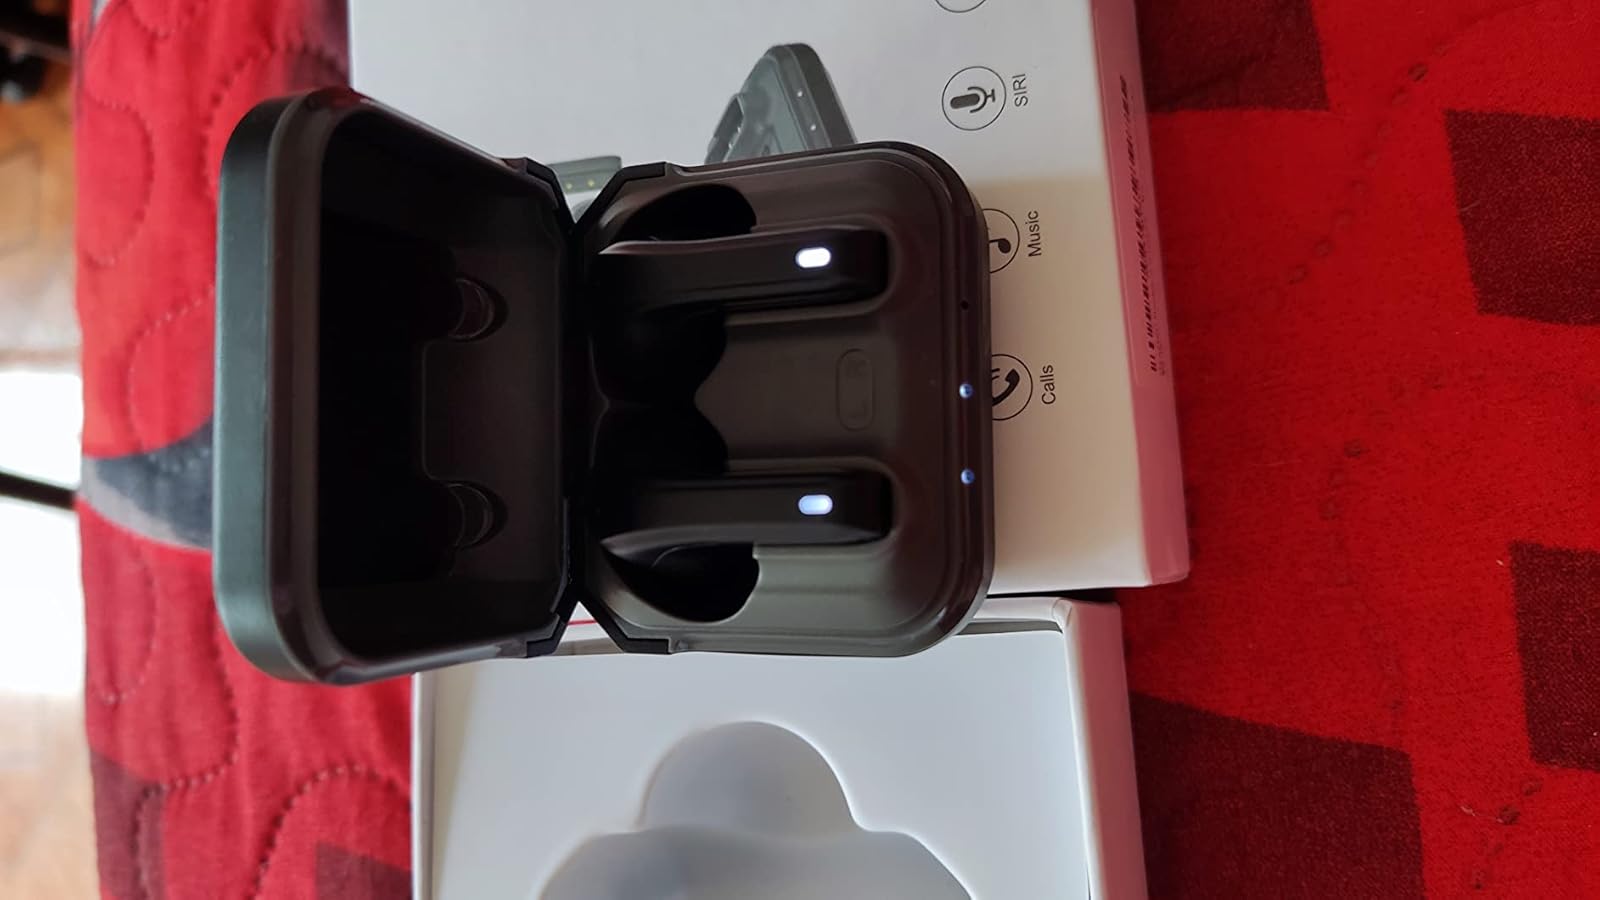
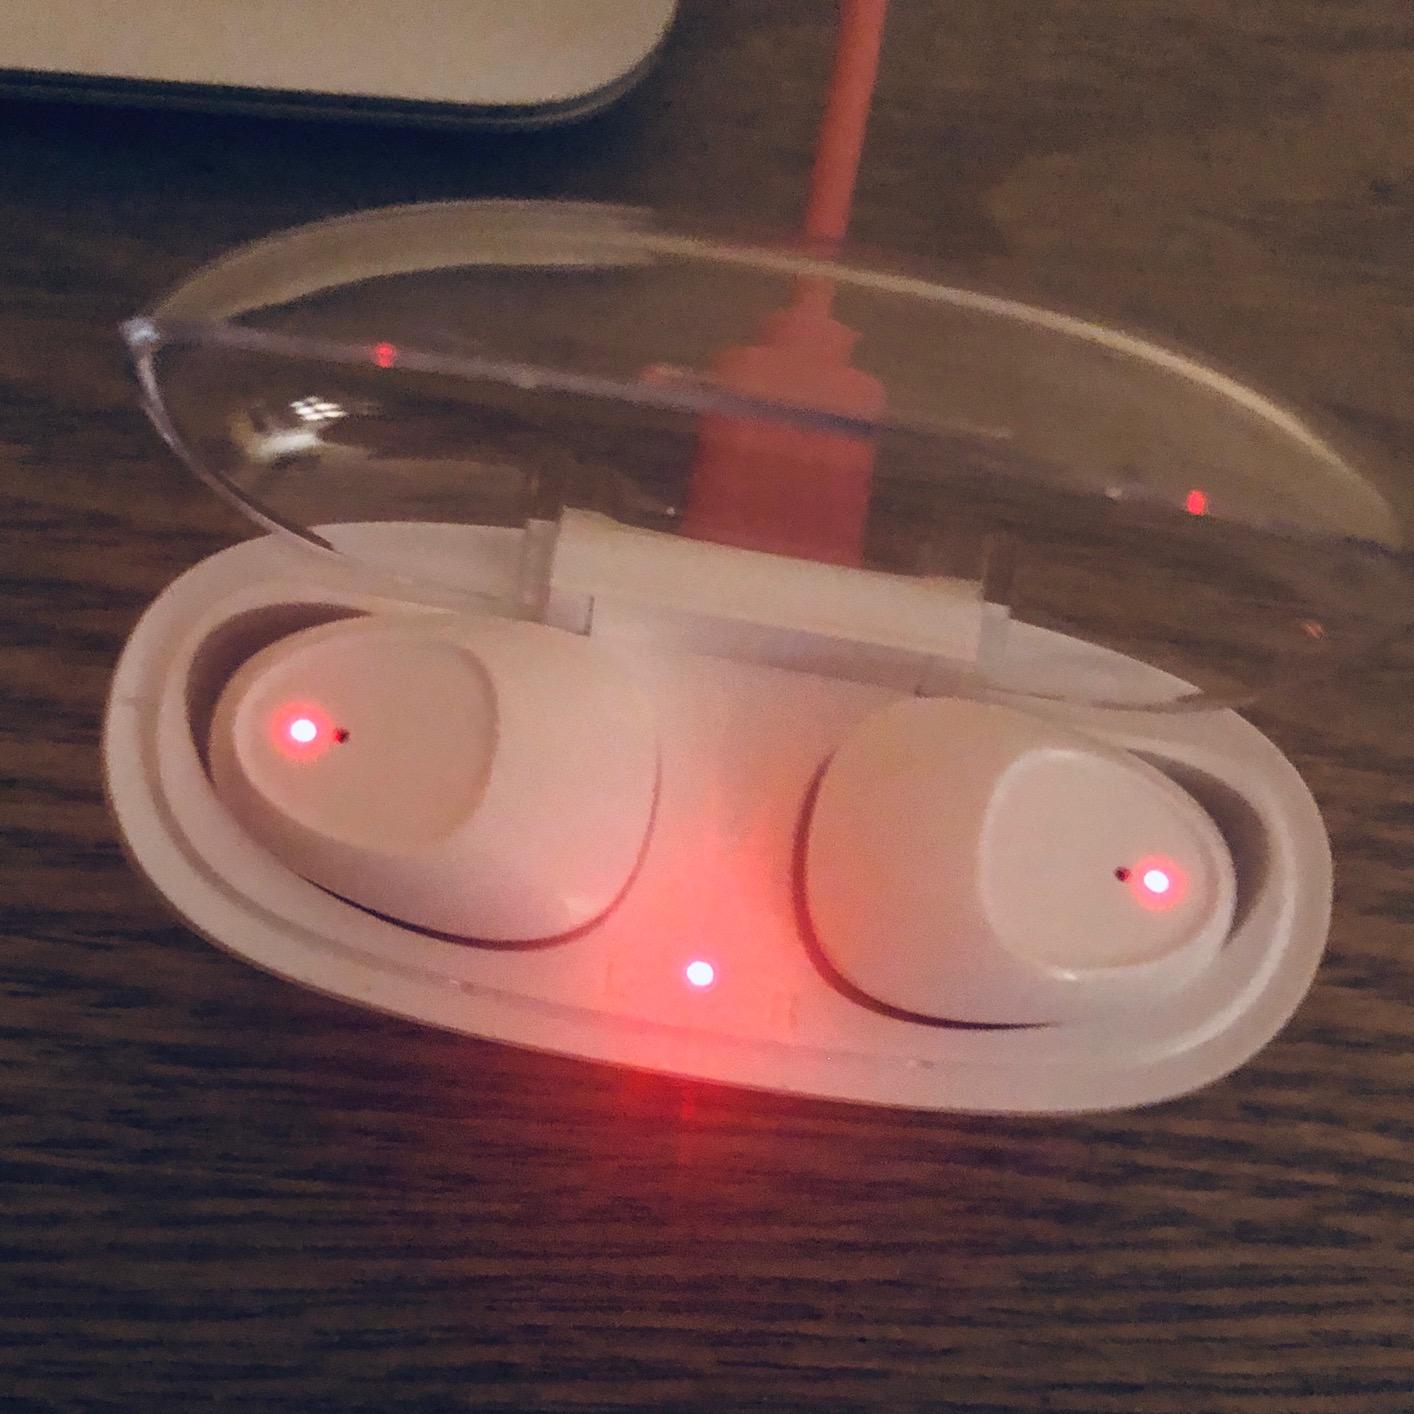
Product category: earbuds
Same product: no